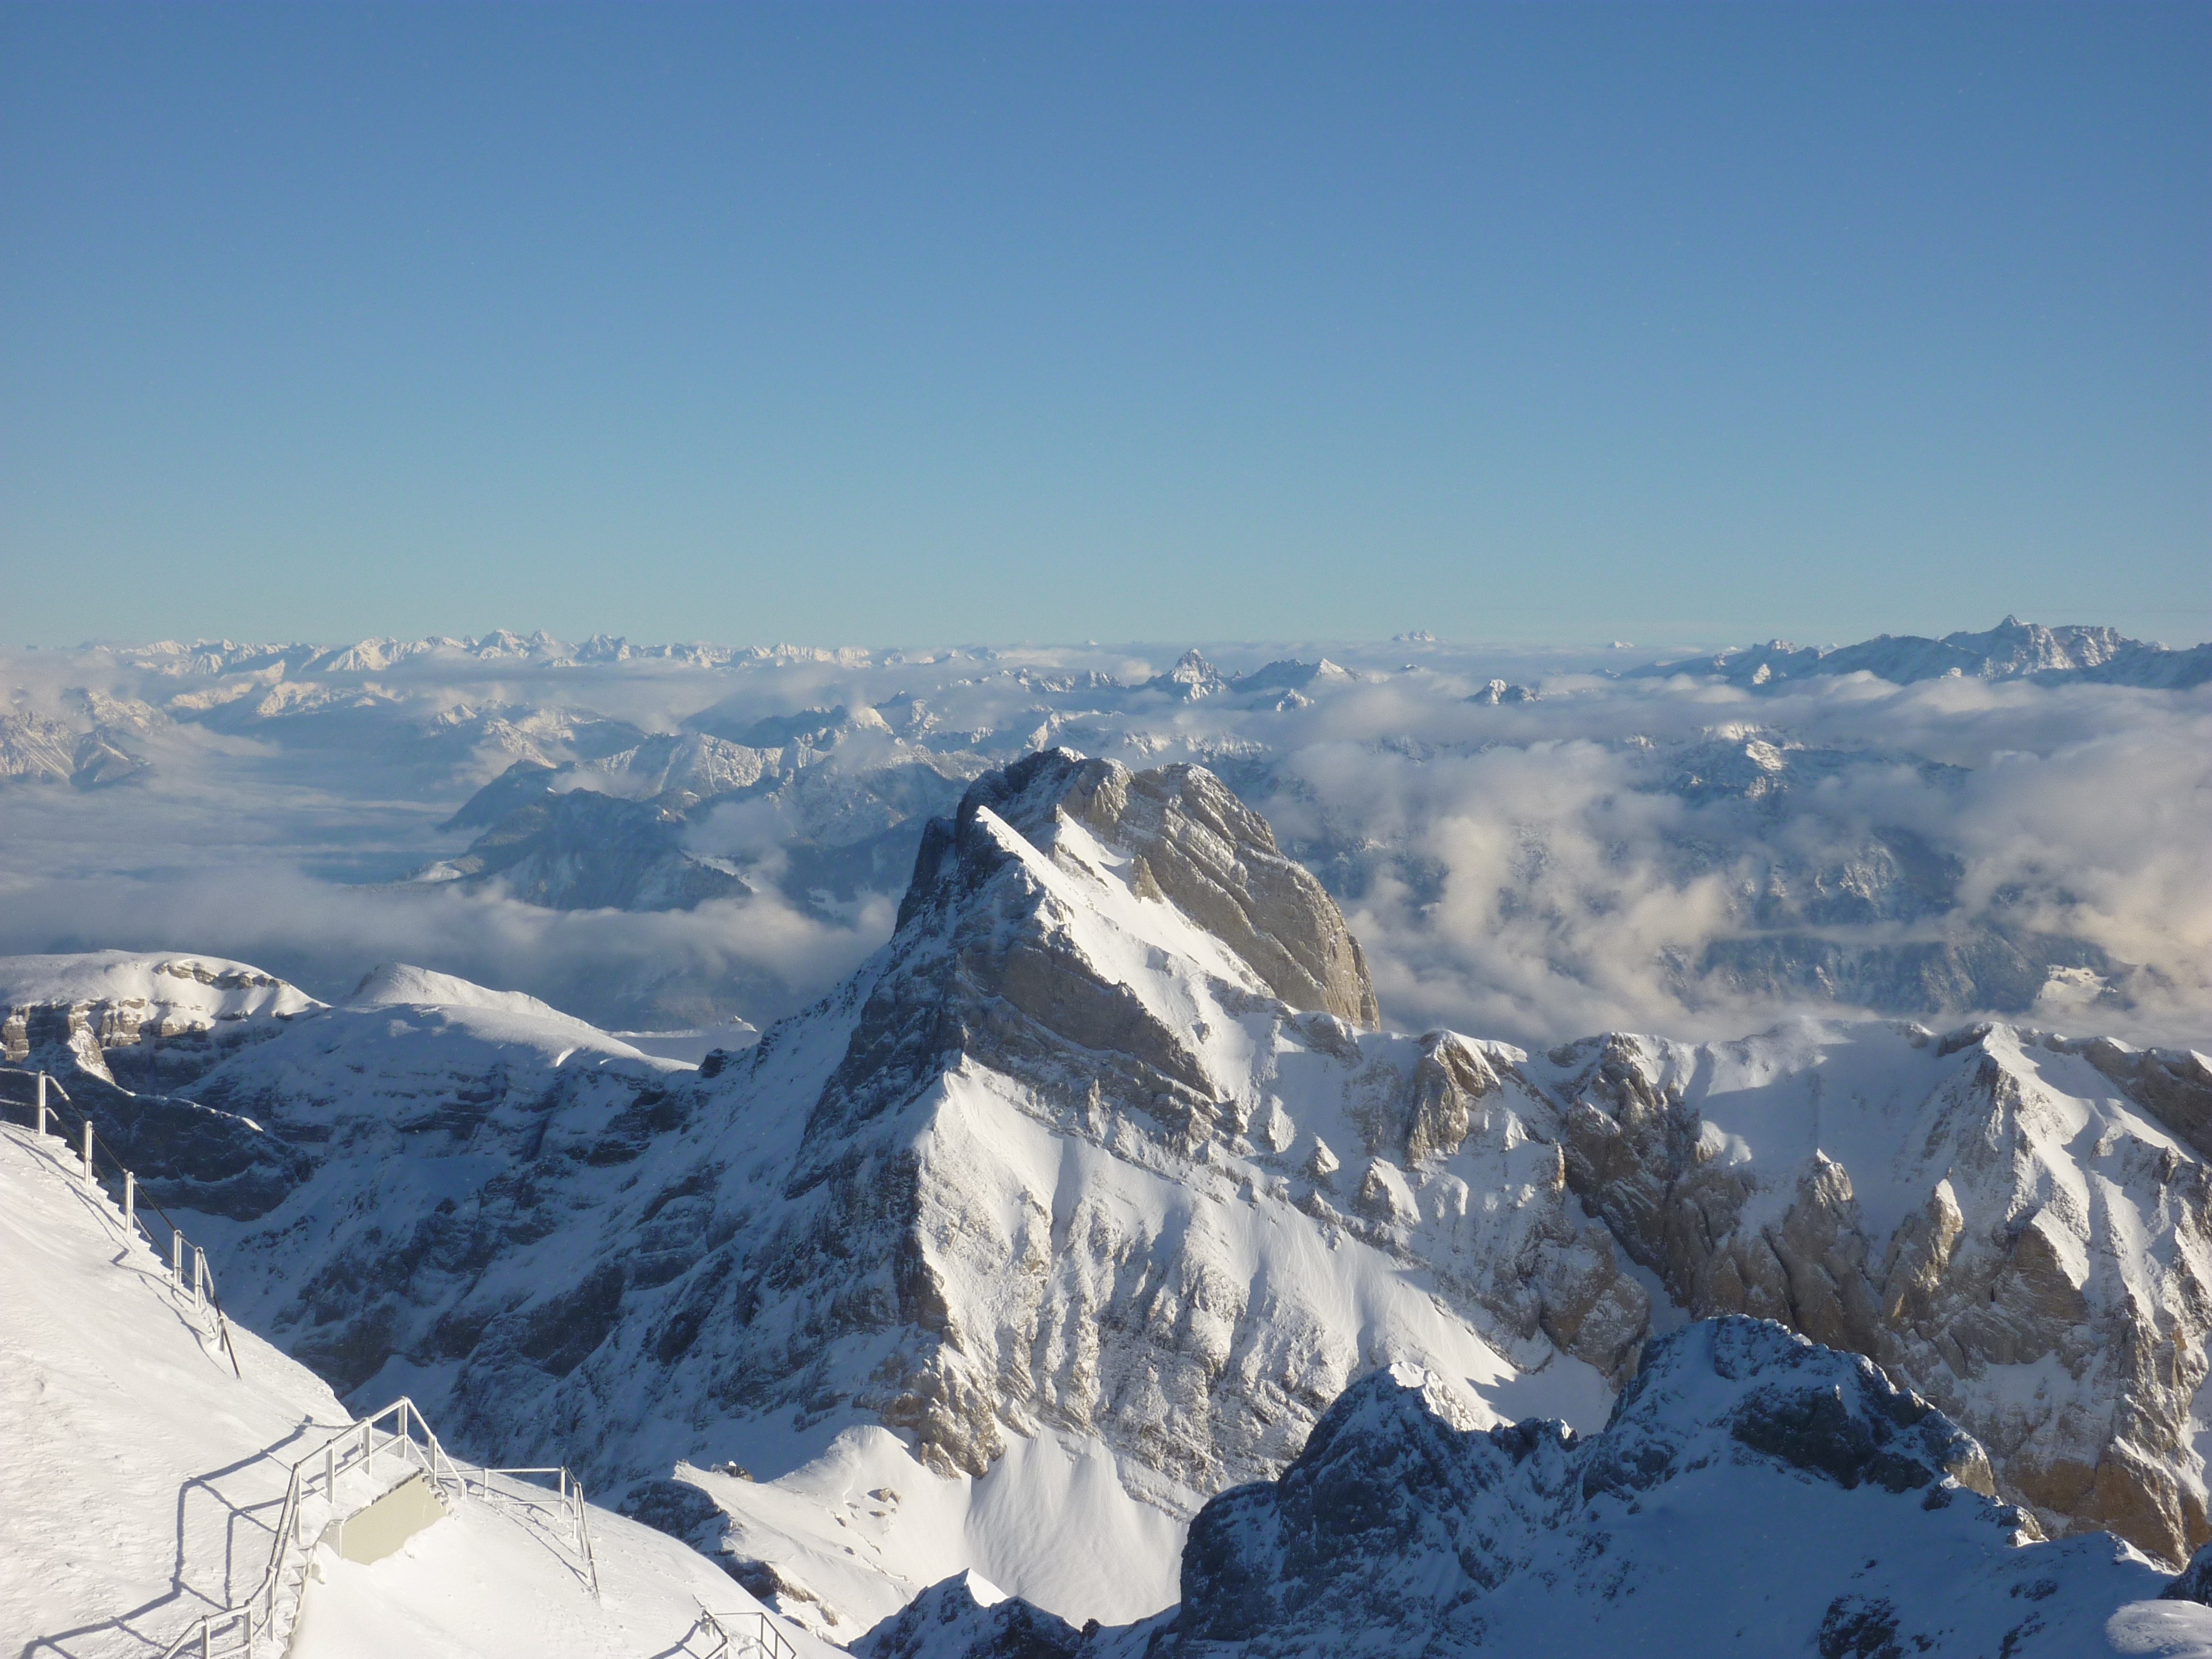
mountain, snow, winter, adventure, mountain range, panorama, transport, weather, cable car, season, ridge, summit, mountaineering, winter sport, mountains, alps, plateau, switzerland, appenzell, cirque, piste, public means of transport, swiss alps, landform, ski touring, mountain station, s ntis, ski mountaineering, geographical feature, mountainous landforms, geological phenomenon, switzerland s ntis